Kleinman symmetry

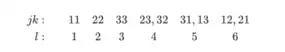
Table showing the relabelling for contracted notation in SHG

which is a 3x6 rank-2 tensor where the index formula_8 is related to combinations of indices as shown in the figure. This notation is used in section VII of Kleinman's original work on the subject in 1962.